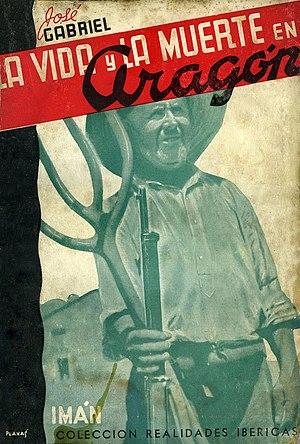
Tapa del libro ""La vida y la muerte en Aragón"" de José Gabriel (Buenos Aires, 1938)."
José Gabriel, nom de plume de José Gabriel López Buisán, était un journaliste, essayiste et écrivain argentin, qui joua un rôle notable dans la vie intellectuelle et culturelle argentine de la première moitié du XXᵉ siècle.